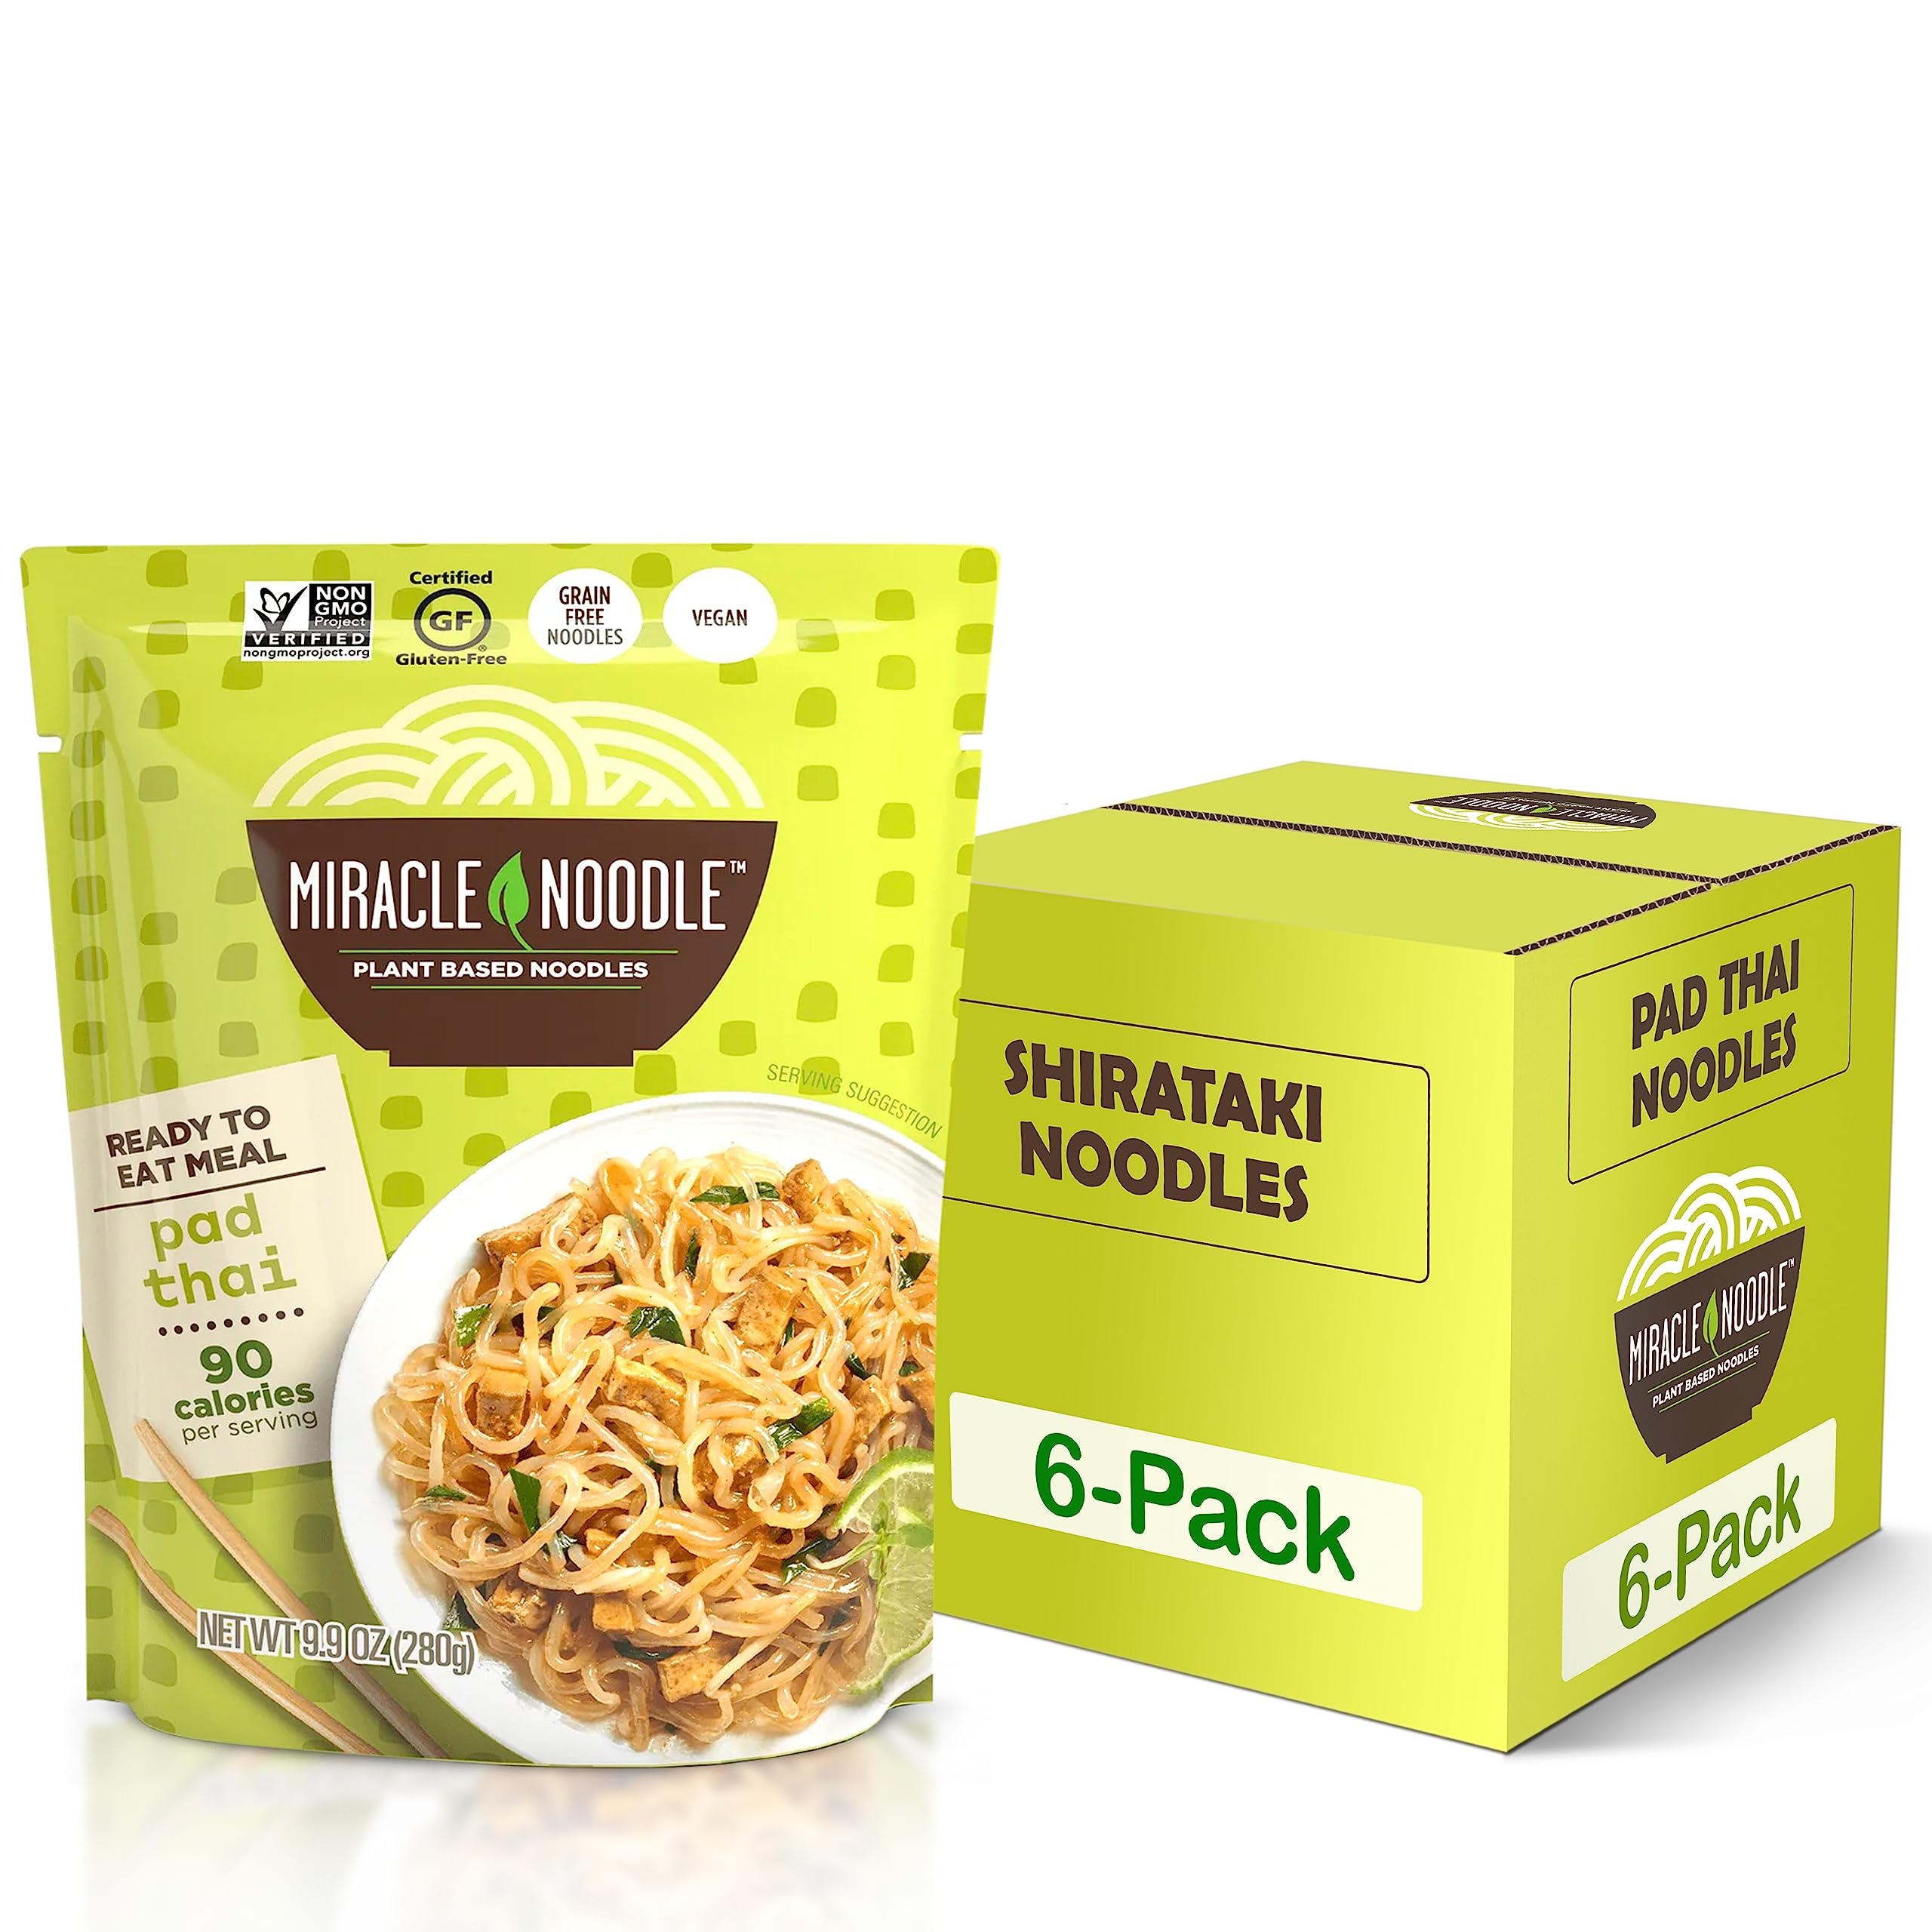
Item Name: Miracle Noodle Pad Thai Noodles - Ready to Eat Plant Based Vegan Pad Thai Shirataki Noodles, Pad Thai Gluten Free, Paleo Friendly, Non-GMO, Gluten Free Asian Noodles - 10 Oz, 6-Pack
Bullet Point 1: HEALTHY CLASSIC - Our vegan pad thai takes this classic thai street food and makes it extra healthy by using our konjac shirataki Miracle Noodles instead of high starch noodles.
Bullet Point 2: FULL OF FLAVOR - Made in Thailand with high-quality tofu, coconut oil, peanuts, garlic chives, and shallots - you will feel as if you got transported to Thailand
Bullet Point 3: GRAIN FREE - What are shirataki noodles, exactly? Unlike typical noodles, which are made of flour or grains, shirataki noodles are made of the Japanese konjac plant
Bullet Point 4: PLANT BASED - Miracle Noodle products are made from high quality, plant based ingredients, and may not be suitable for people with a sensitivity to high-fiber foods
Bullet Point 5: ANCIENT RECIPE - Our noodles and rice are 97% water and 3% konjac plant flour. It's the same way the Buddhist monks who developed these noodles made them over 1,400 years ago
Value: 59.4
Unit: Ounce

Price: 7.59